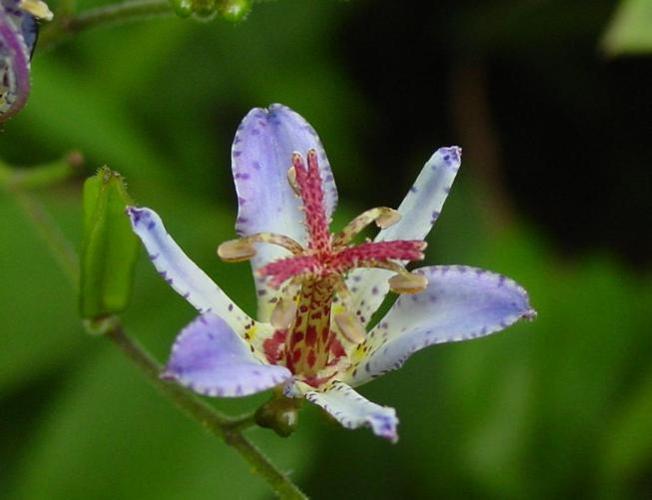
Label: toad lily